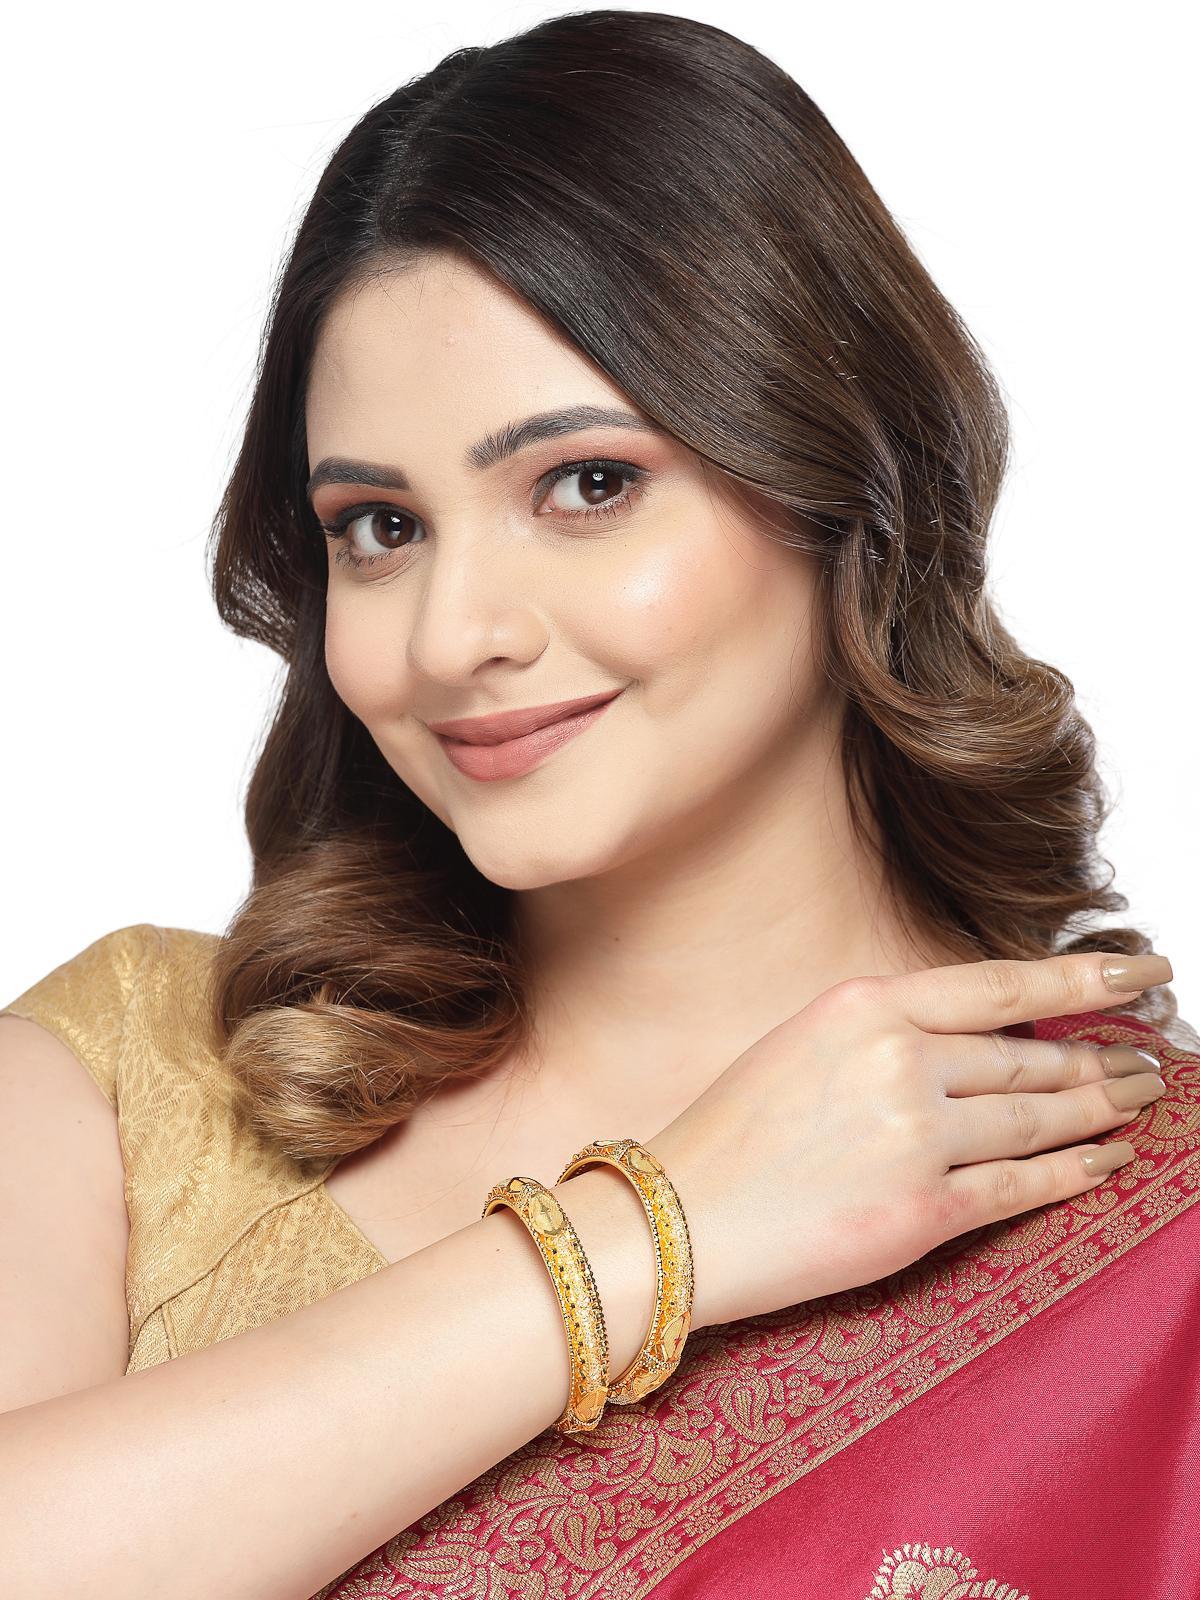
Sukkhi Attractive Gold Plated White Crystals Stones Bracelet Bangle Set Jewellery for Women & Girls|Set of 2 Latest Design|Birthday Anniversary Gift for Women|B105939_2.6
Type: Bracelets & Bangles
Brand: Sukkhi
Price: Rs. 285
 Enhance your elegance with the Sukkhi Attractive Gold Plated Bracelet Bangle Set for Women & Girls. This set of two features white crystals stones in an attractive design, showcasing the latest design trends. The gold-plated finish adds a touch of opulence to any ensemble. Sized at 2.4, 2.6 and 2.8, these bracelets make for a perfect birthday or anniversary gift, celebrating contemporary style and timeless beauty for the special women in your life with a set that's both attractive and versatile.Disclaimer:There may be slight variation in shade and colour due to photographic effects and monitor settings
Included: 2 Bangles